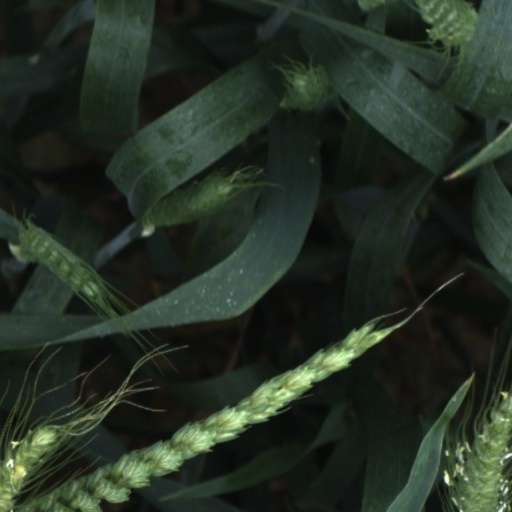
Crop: wheat